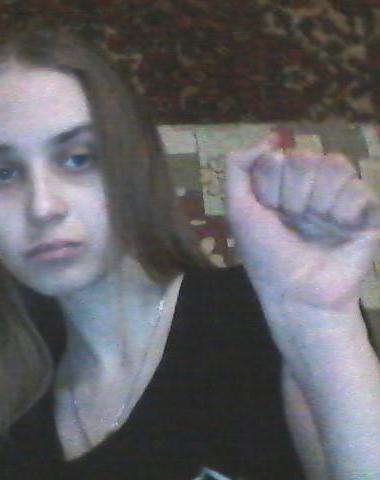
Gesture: fist